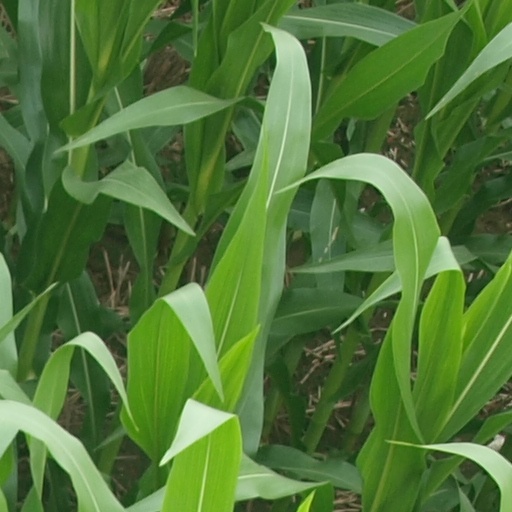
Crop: maize; corn